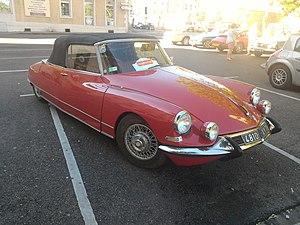
Les Établissements Robergel ont été créés pour réaliser des travaux de fonderies et des roues à rayons pour les cycles et les voitures de sport et de luxe.